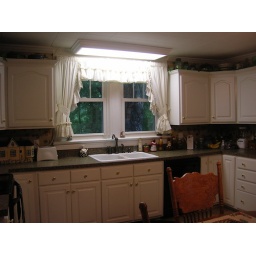
kitchen with nice big windows over sink